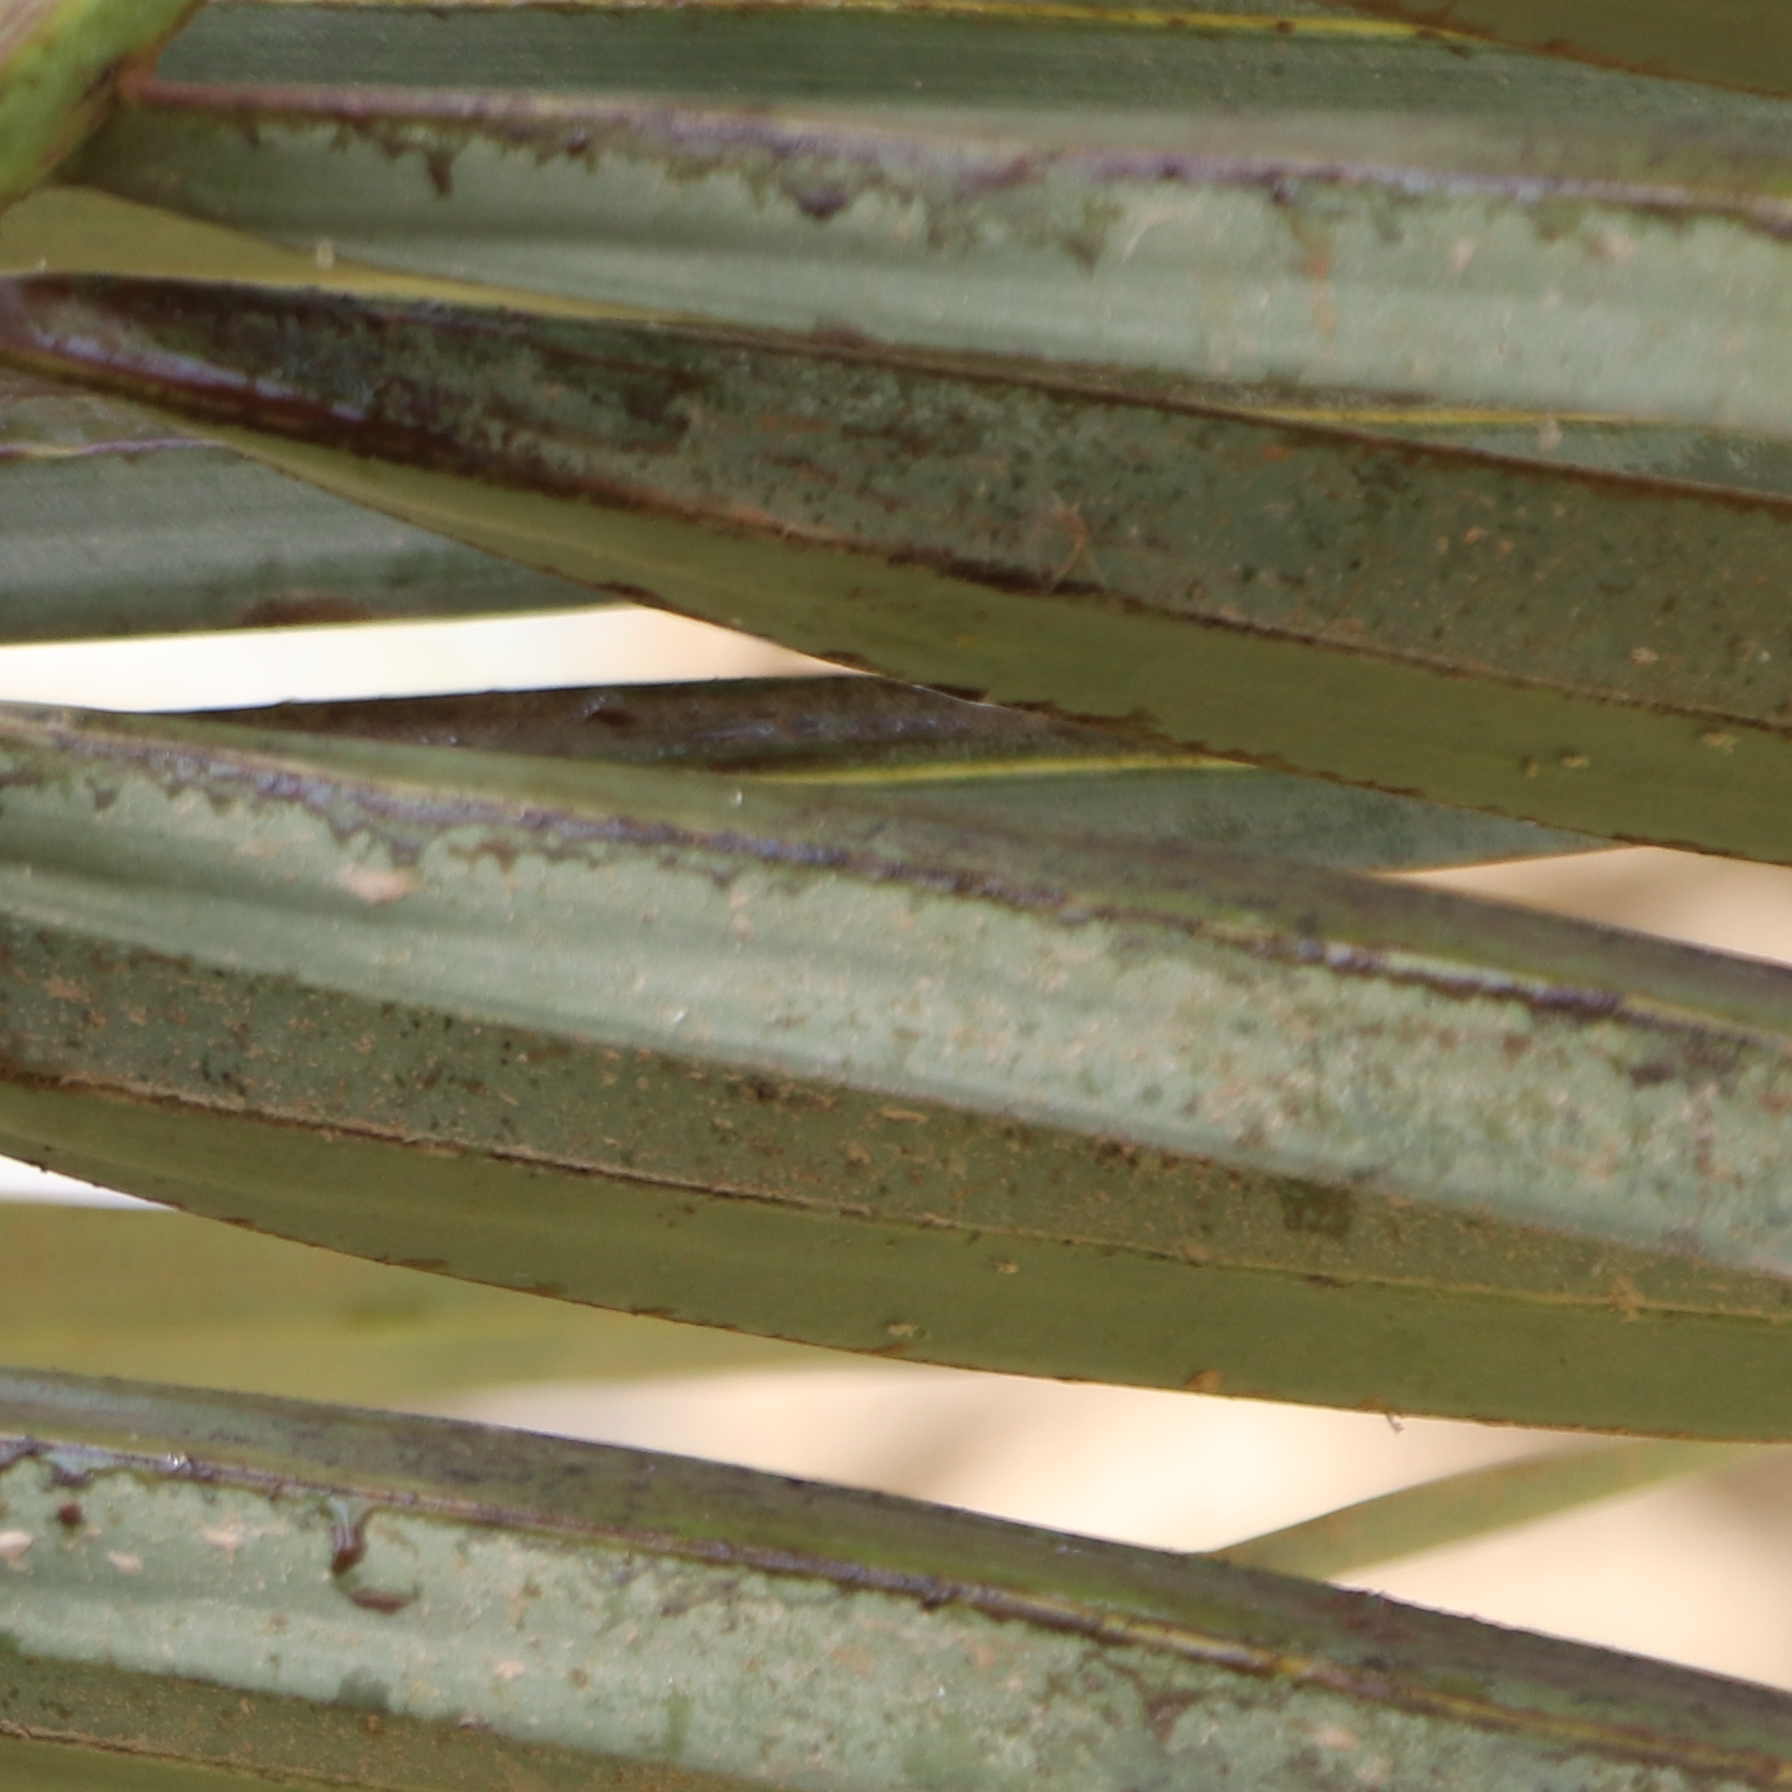
Label: Honey